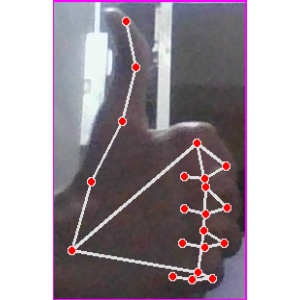
अक्षर: थ